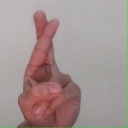
अक्षर: र